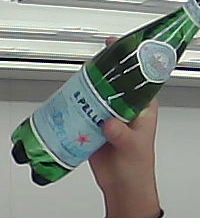
Product: sanpellegrino_water